National secondary road

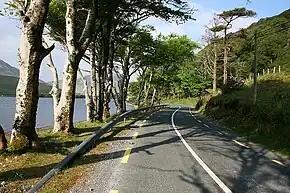
The N59 on the shore of Kylemore Lough in County Galway

A national secondary road is a category of road in Ireland. These roads form an important part of the national route network but are secondary to the main arterial routes which are classified as national primary roads. National secondary roads are designated with route numbers higher than those used for primary roads, but with the same "N" prefix. Routes N51 and higher are all national secondary roads.